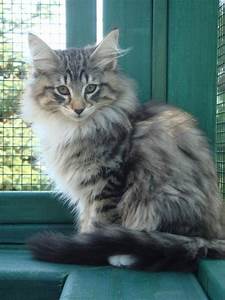
Label: gatto